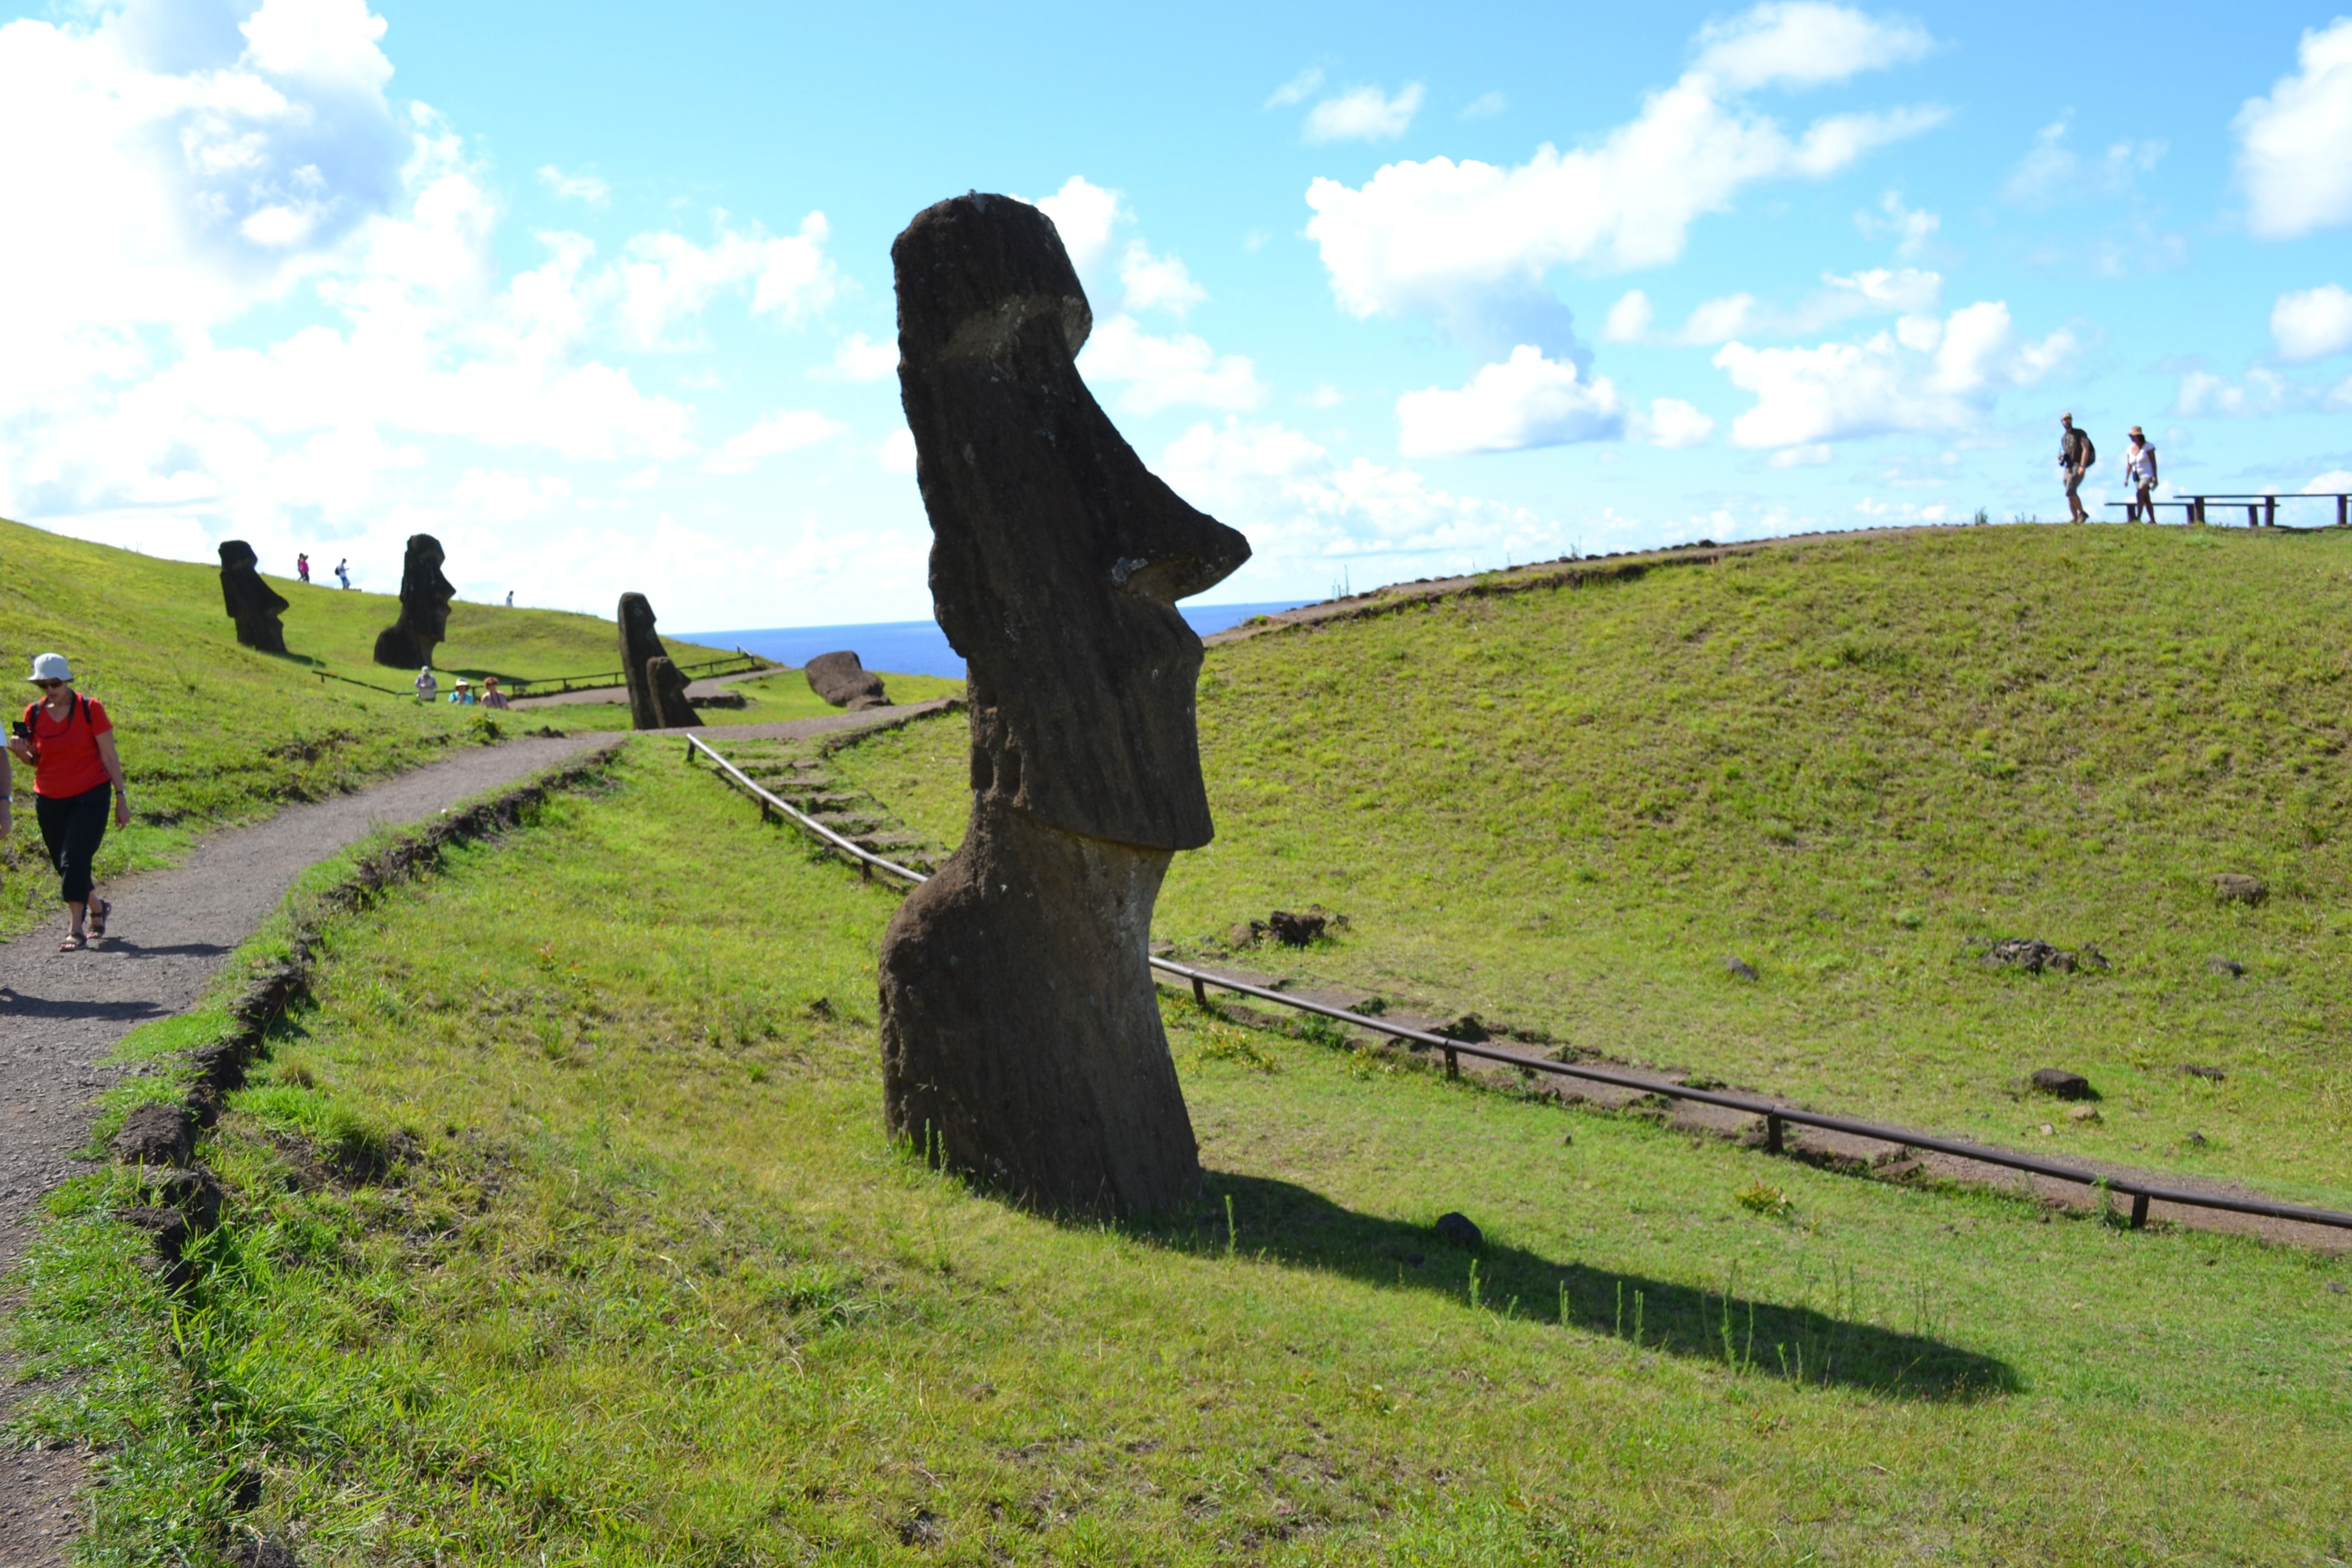
tree, grass, walking, mountain, field, meadow, hill, agriculture, grassland, rural area, easter island, rapa nui, moai